Gao Huan

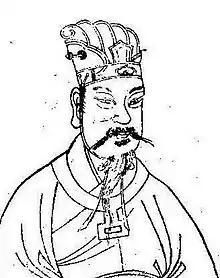
Gao Huan

Initially, Gao Huan's rebellion formally continued to recognize Emperor Jiemin, whom Erzhu Shilong had made emperor in spring 531 to replace Yuan Ye (whose distant imperial lineage made him appear inappropriate as emperor). However, at Sun Teng's urging, in fall 531, Gao declared another distant member of the imperial Yuan clan, Yuan Lang, emperor.